Marrickville, New South Wales

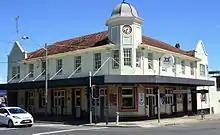

In 1861, Marrickville became a municipality. By the end of the decade, the suburb had a reputation of being rural and attractive. Dairies supplied the area and Sydney more broadly. In 1857 or 1864, pastoralist and politician Thomas Holt built a Victorian Gothic mansion known as 'The Warren'. The building was outfitted with many amenities, including an art gallery and Turkish baths. It was later occupied by Carmelite nuns and for artillery training. Despite being demolished in 1919, the area it occupied is still known by some residents as The Warren. In 1878, the first municipal building was constructed, a town hall. Other structures built around this time included a school in 1864, a post-office in 1865, and a new train station in 1895.